Winder, Georgia

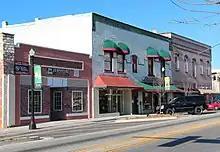
Downtown Winder

Winder is a city and the county seat of Barrow County, Georgia, United States. It is located east of Atlanta and is part of the Atlanta metropolitan area. The population was 18,338 at the 2020 census.